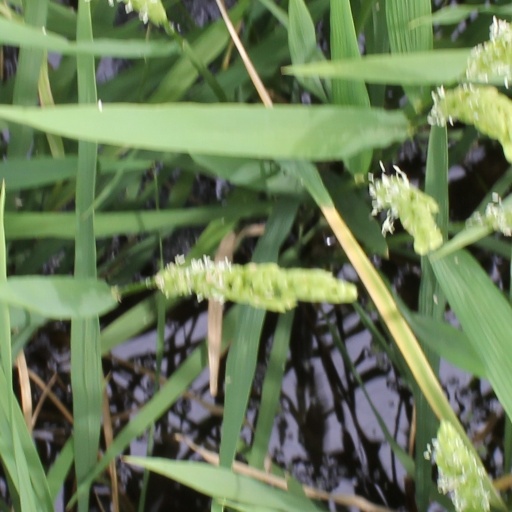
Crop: rice